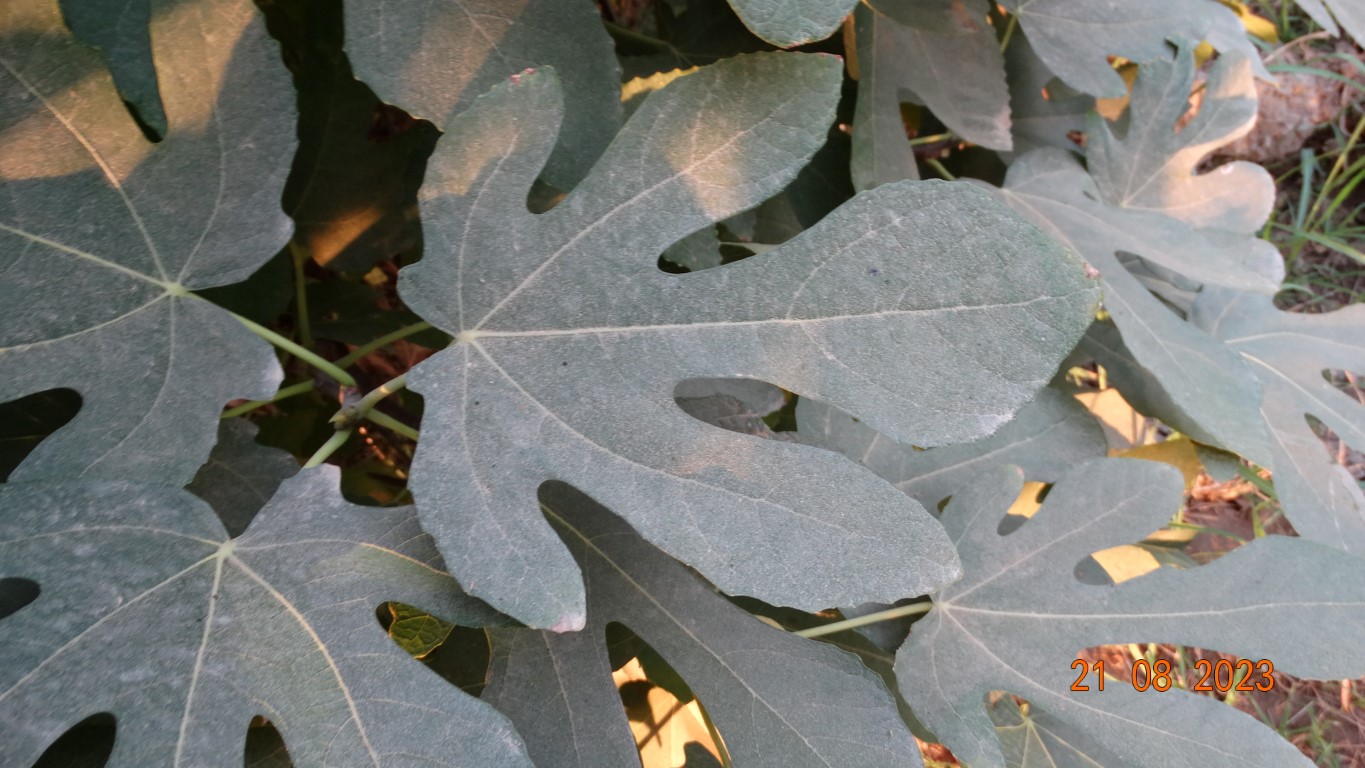
Label: infected